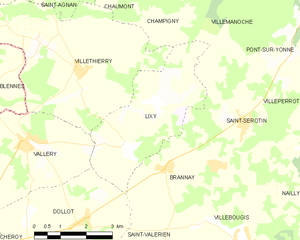
Carte des communes françaises Lixy